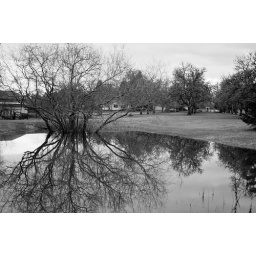
Reflection in black and white